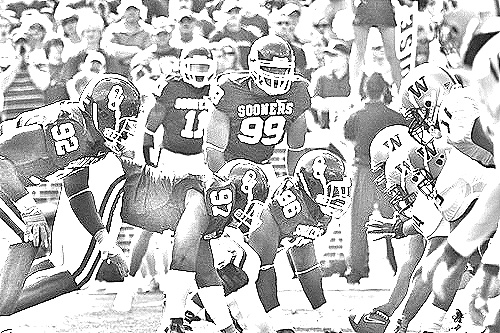
Portrait style: Sketch Portrait